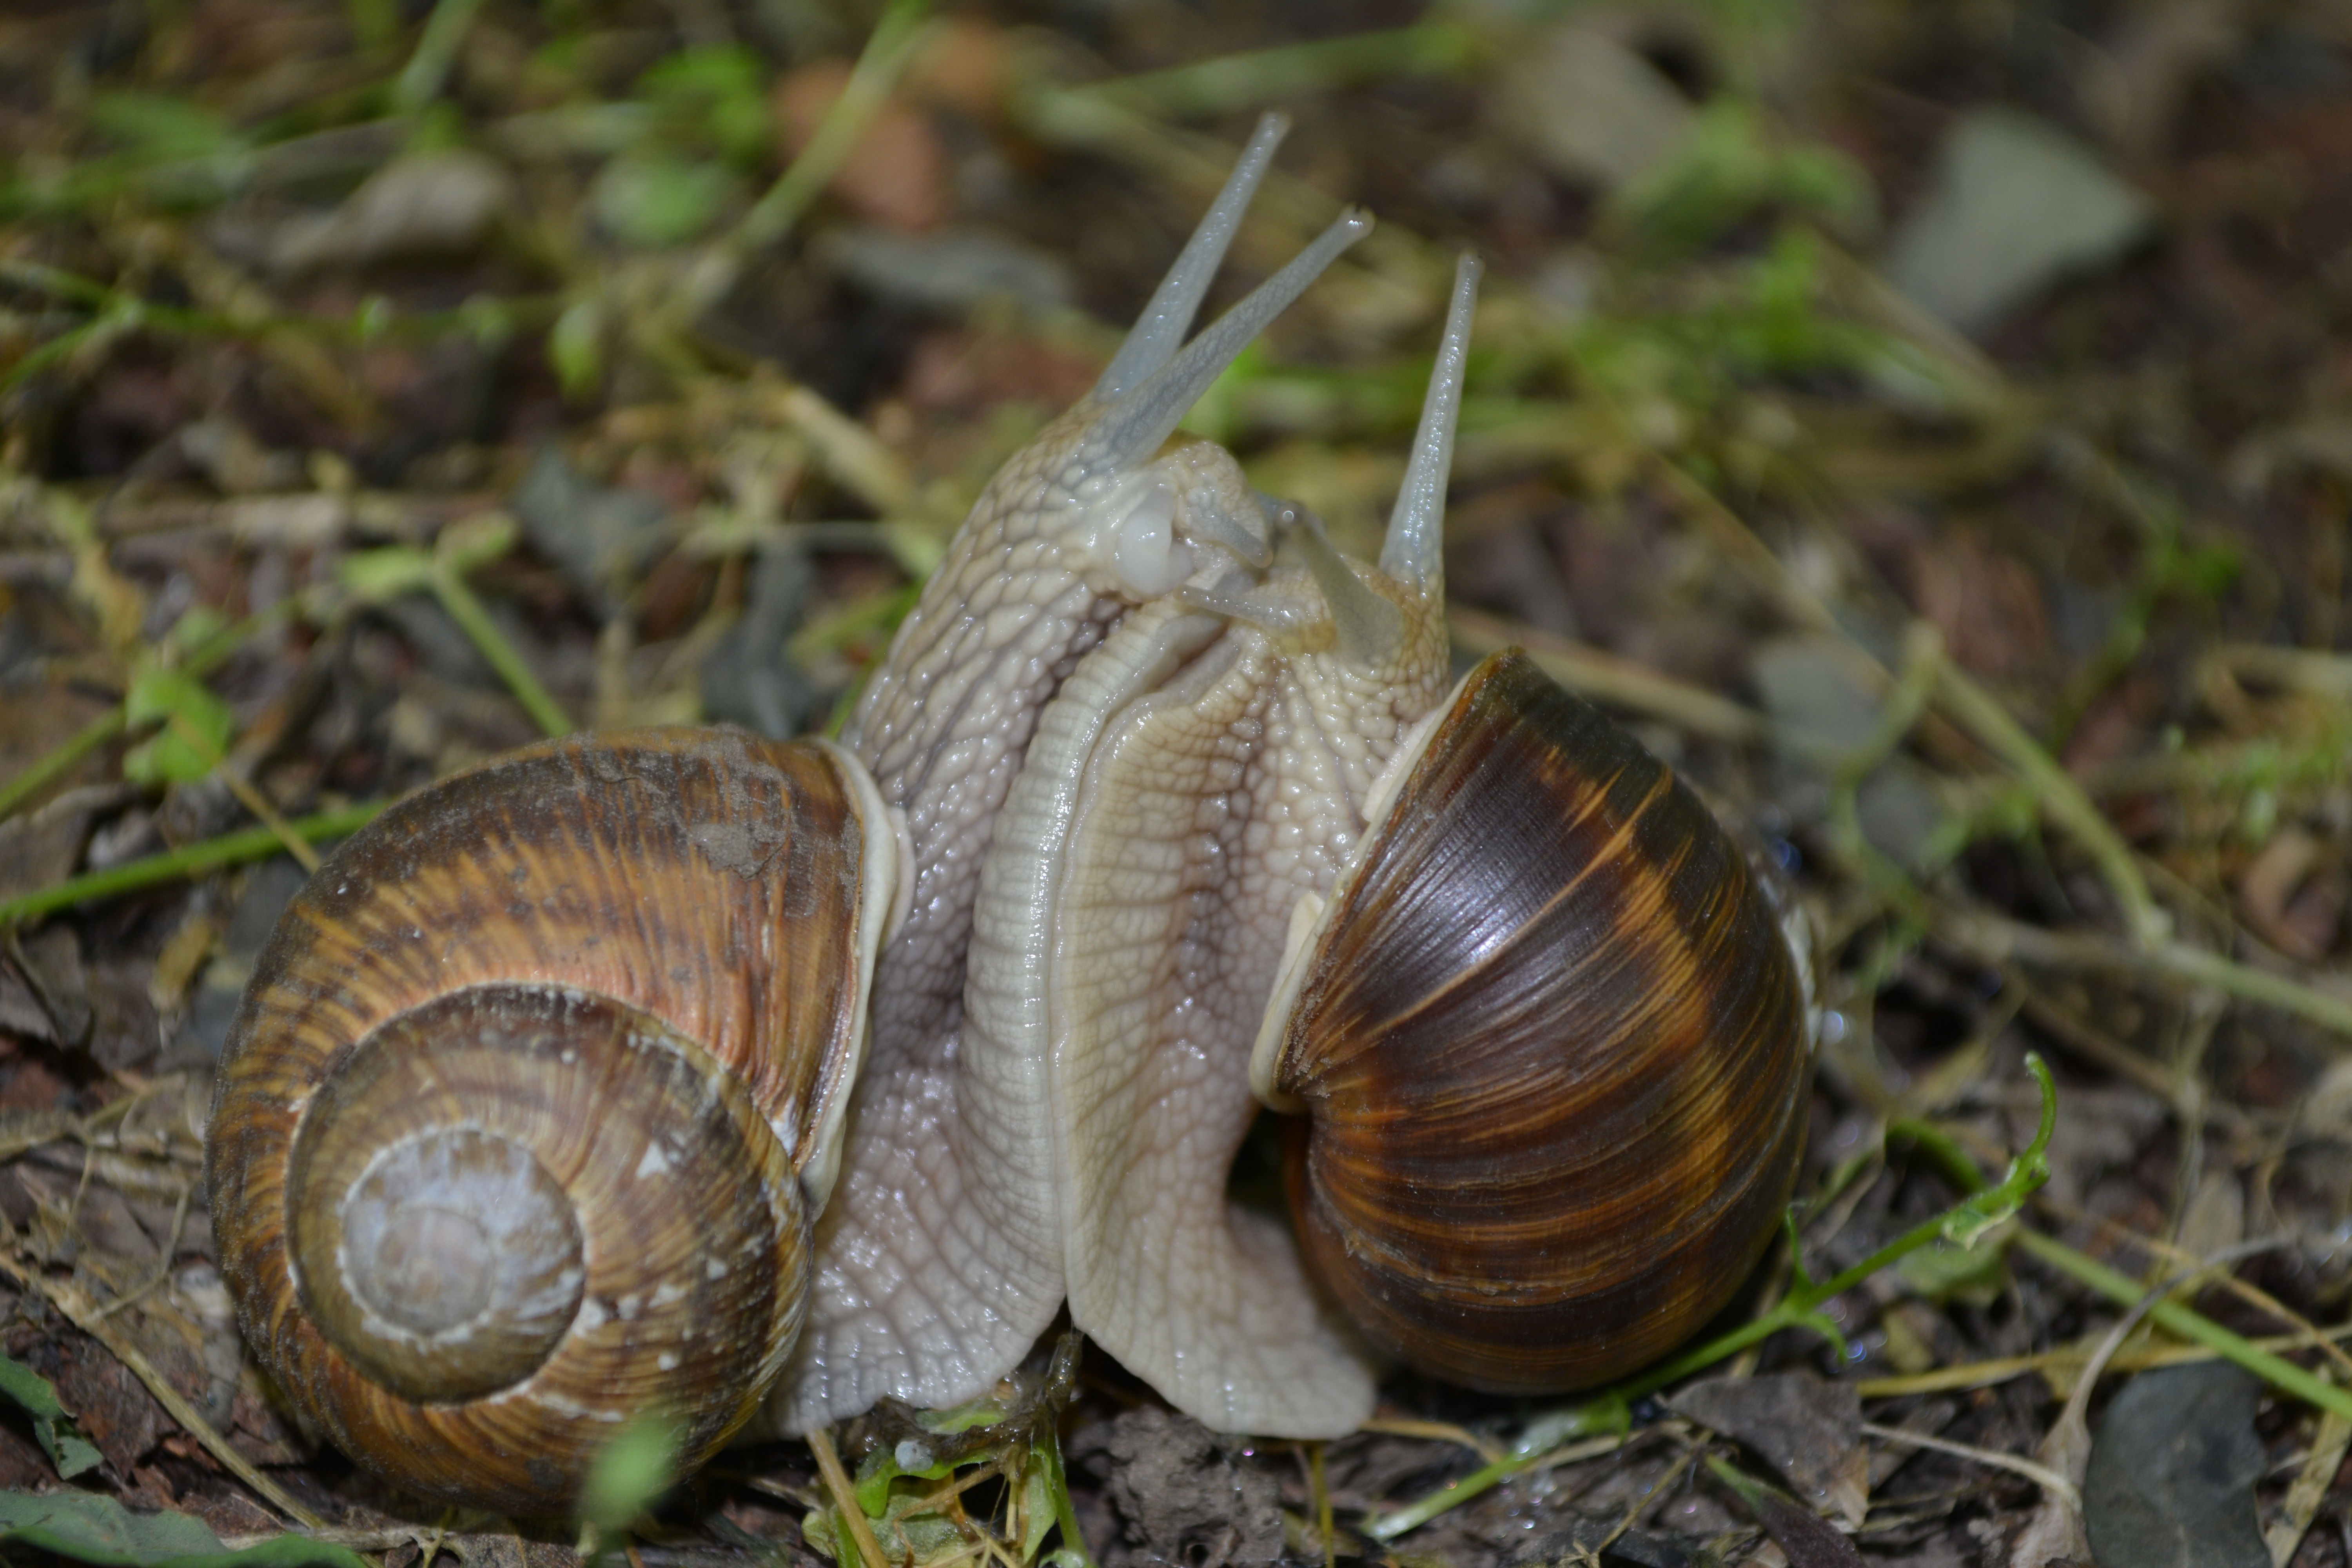
nature, love, macro, fauna, invertebrate, snail, escargot, molluscs, mating, schnecken, sea snail, love for animals, fell in love, merry snail, snails and slugs